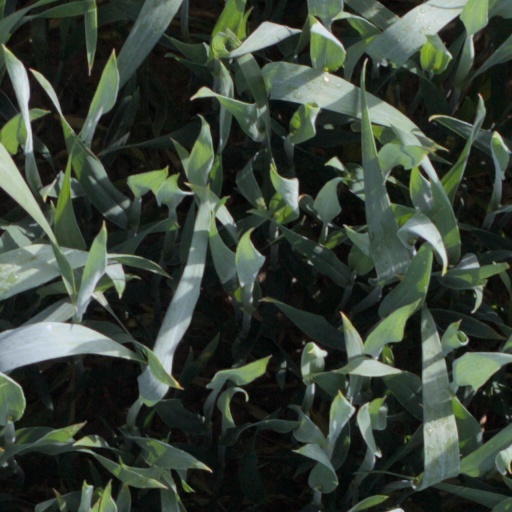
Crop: wheat